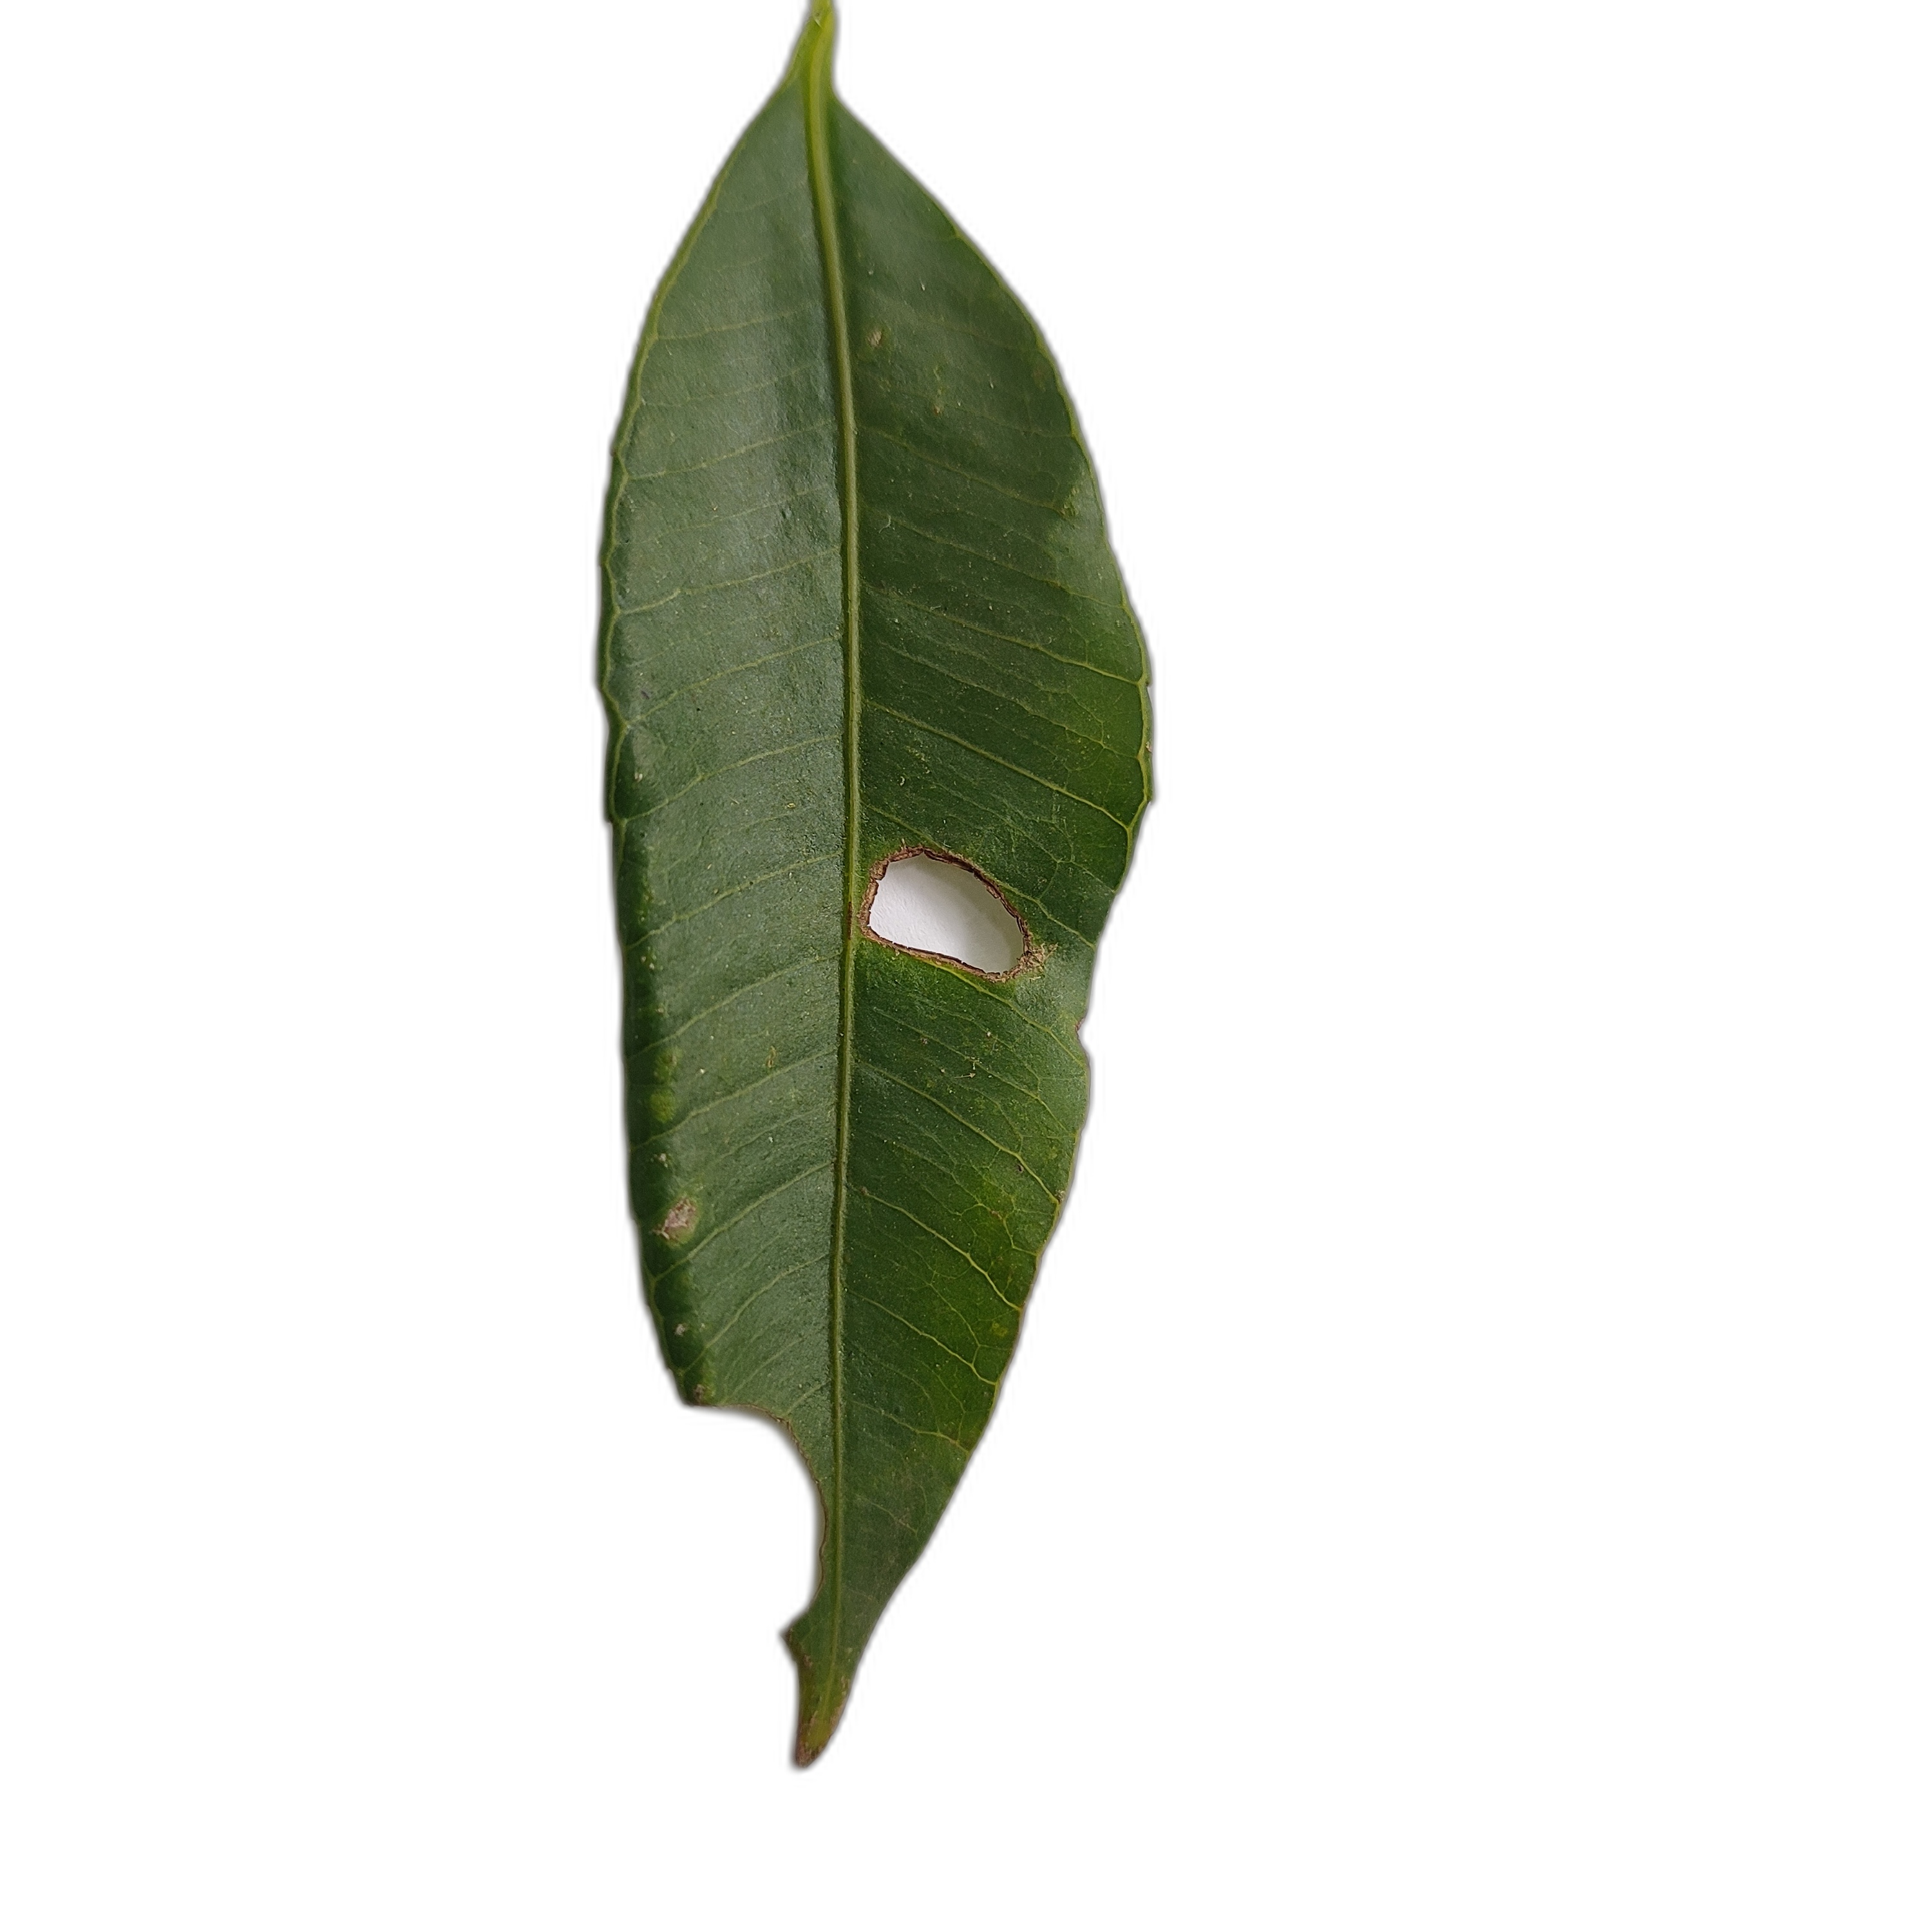
Label: not_healthy